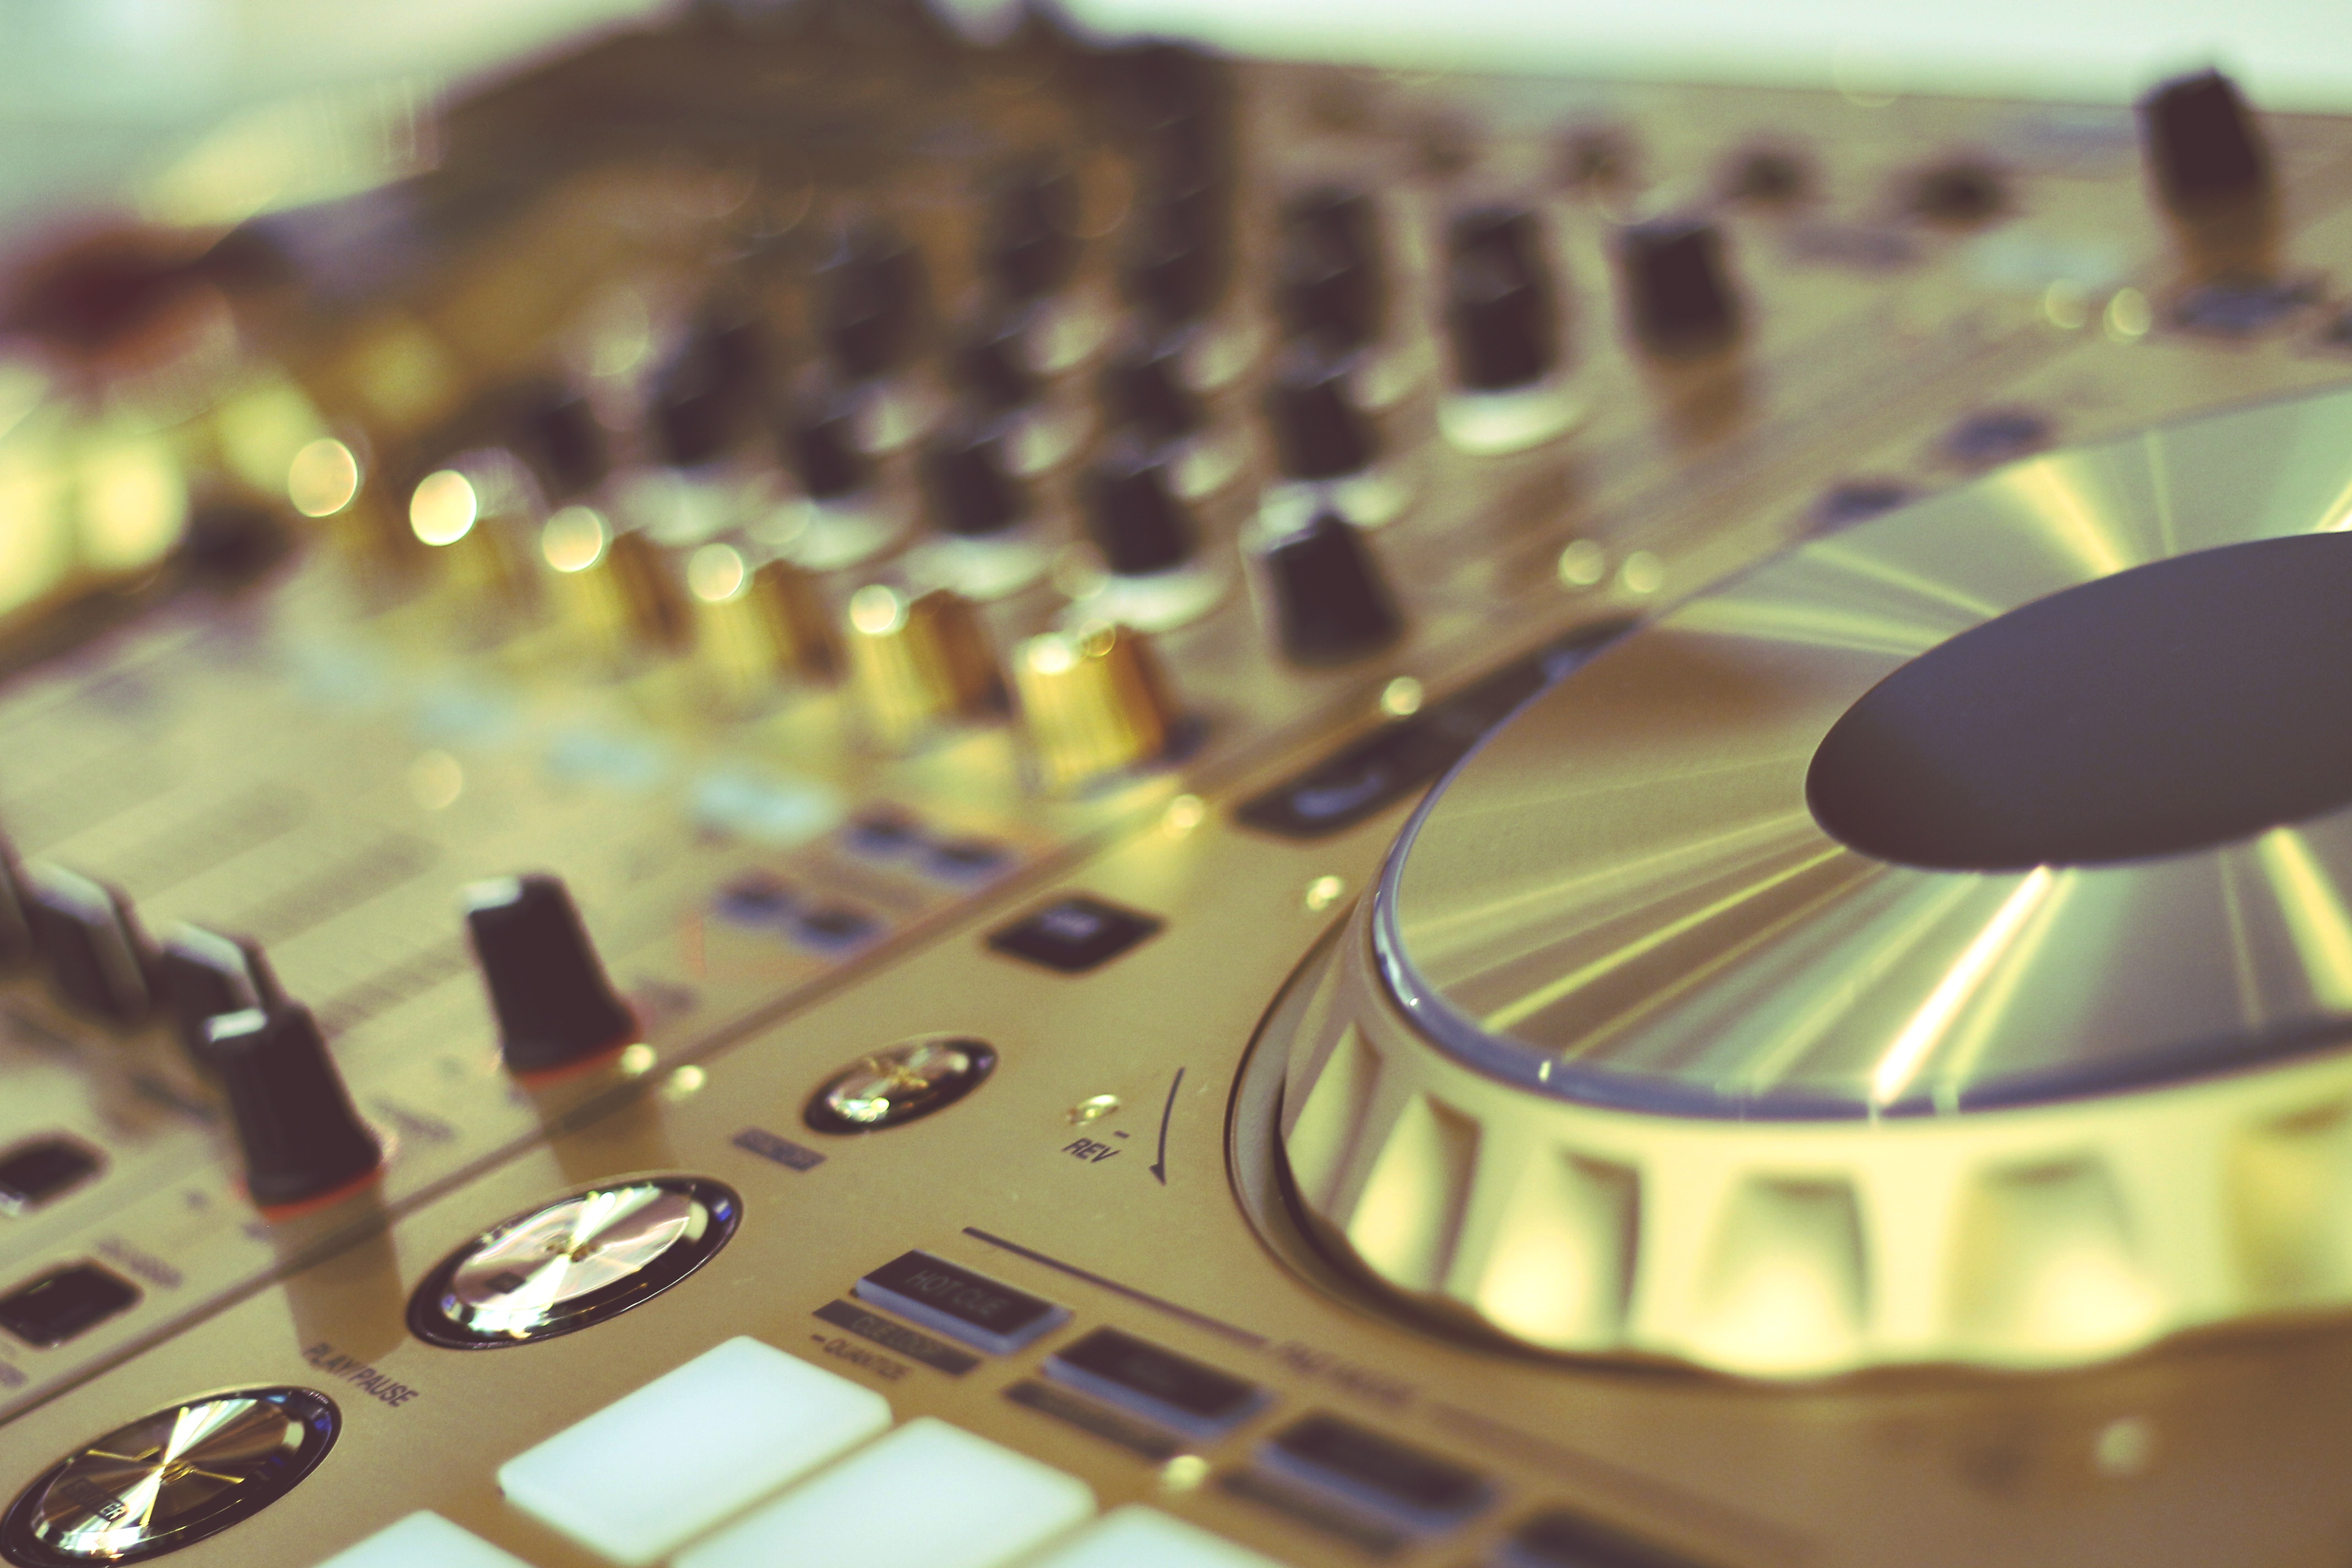
technology, guitar, musical instrument, close up, string instrument, personal computer hardware, plucked string instruments